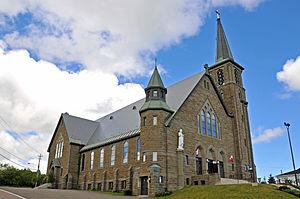
Extérieur de l'église Saint-Jean-Baptiste de Bouctouche, au Nouveau-Brunswick (Canada).
Bouctouche est une ville canadienne du comté de Kent, au sud-est du Nouveau-Brunswick.
Cet article recense les lieux patrimoniaux du comté de Kent inscrit au répertoire des lieux patrimoniaux du Canada, qu'ils soient de niveau provincial, fédéral ou municipal.